Science and technology in the Ottoman Empire

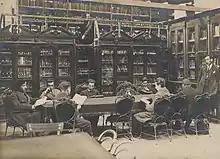
Beyazıt State Library was founded in 1884.

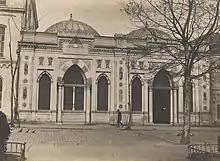
Beyazıt State Library was founded in 1884.

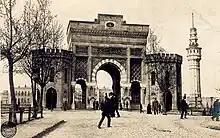
Istanbul University is the oldest university in Turkey

The madrasah education institution, which first originated during the Seljuk period, reached its highest point during the Ottoman reign.